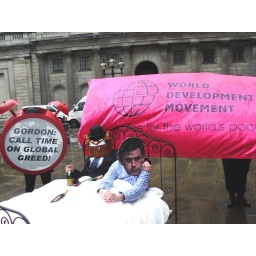
Gordon Brown in bed with a fat cat outside the Bank of England